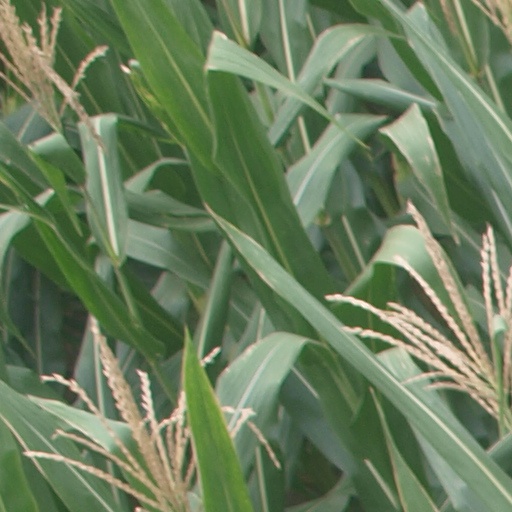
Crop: maize; corn